Italians in the United States before 1880

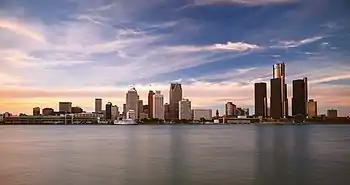
Downtown Detroit skyline. The first Italian American in Detroit was Alfonso Tonti (1659–1727)

Giovanni Martino or Giovanni Martini, also known as John Martin was a soldier and trumpeter who served both in Italy with Giuseppe Garibaldi and in the United States Army, famously in the 7th Cavalry Regiment under George Armstrong Custer, where he became known as the only survivor from Custer's company at the Battle of the Little Bighorn. Francesco Fanciulli was a band director and composer. Between 1892 and 1897 he led the United States Marine Band. In the second half of the 19th century, Italian opera began to establish itself in the United States, starting with San Francisco; Eliza Biscaccianti, Adelina Patti and Pasquale Brignoli were the first Italian singers to take on stardom in the United States. The presence of Italians in the United States was also important in dance with Maria Bonfanti, Rita Sangalli and Giuseppina Morlacchi.